Mahendra Bhandari

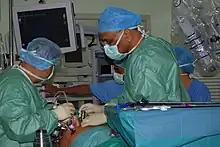
Bhandari Operating in Malaysia.

Bhandari's interest in renal transplantation sparked an active role in creating regulations for safe donor practices while addressing gender and economic inequality in access to care. In 2004, Bhandari was a member of the select Vancouver forum that created a definitive statement for ethical live lung, liver, pancreas, and intestinal organ donation.